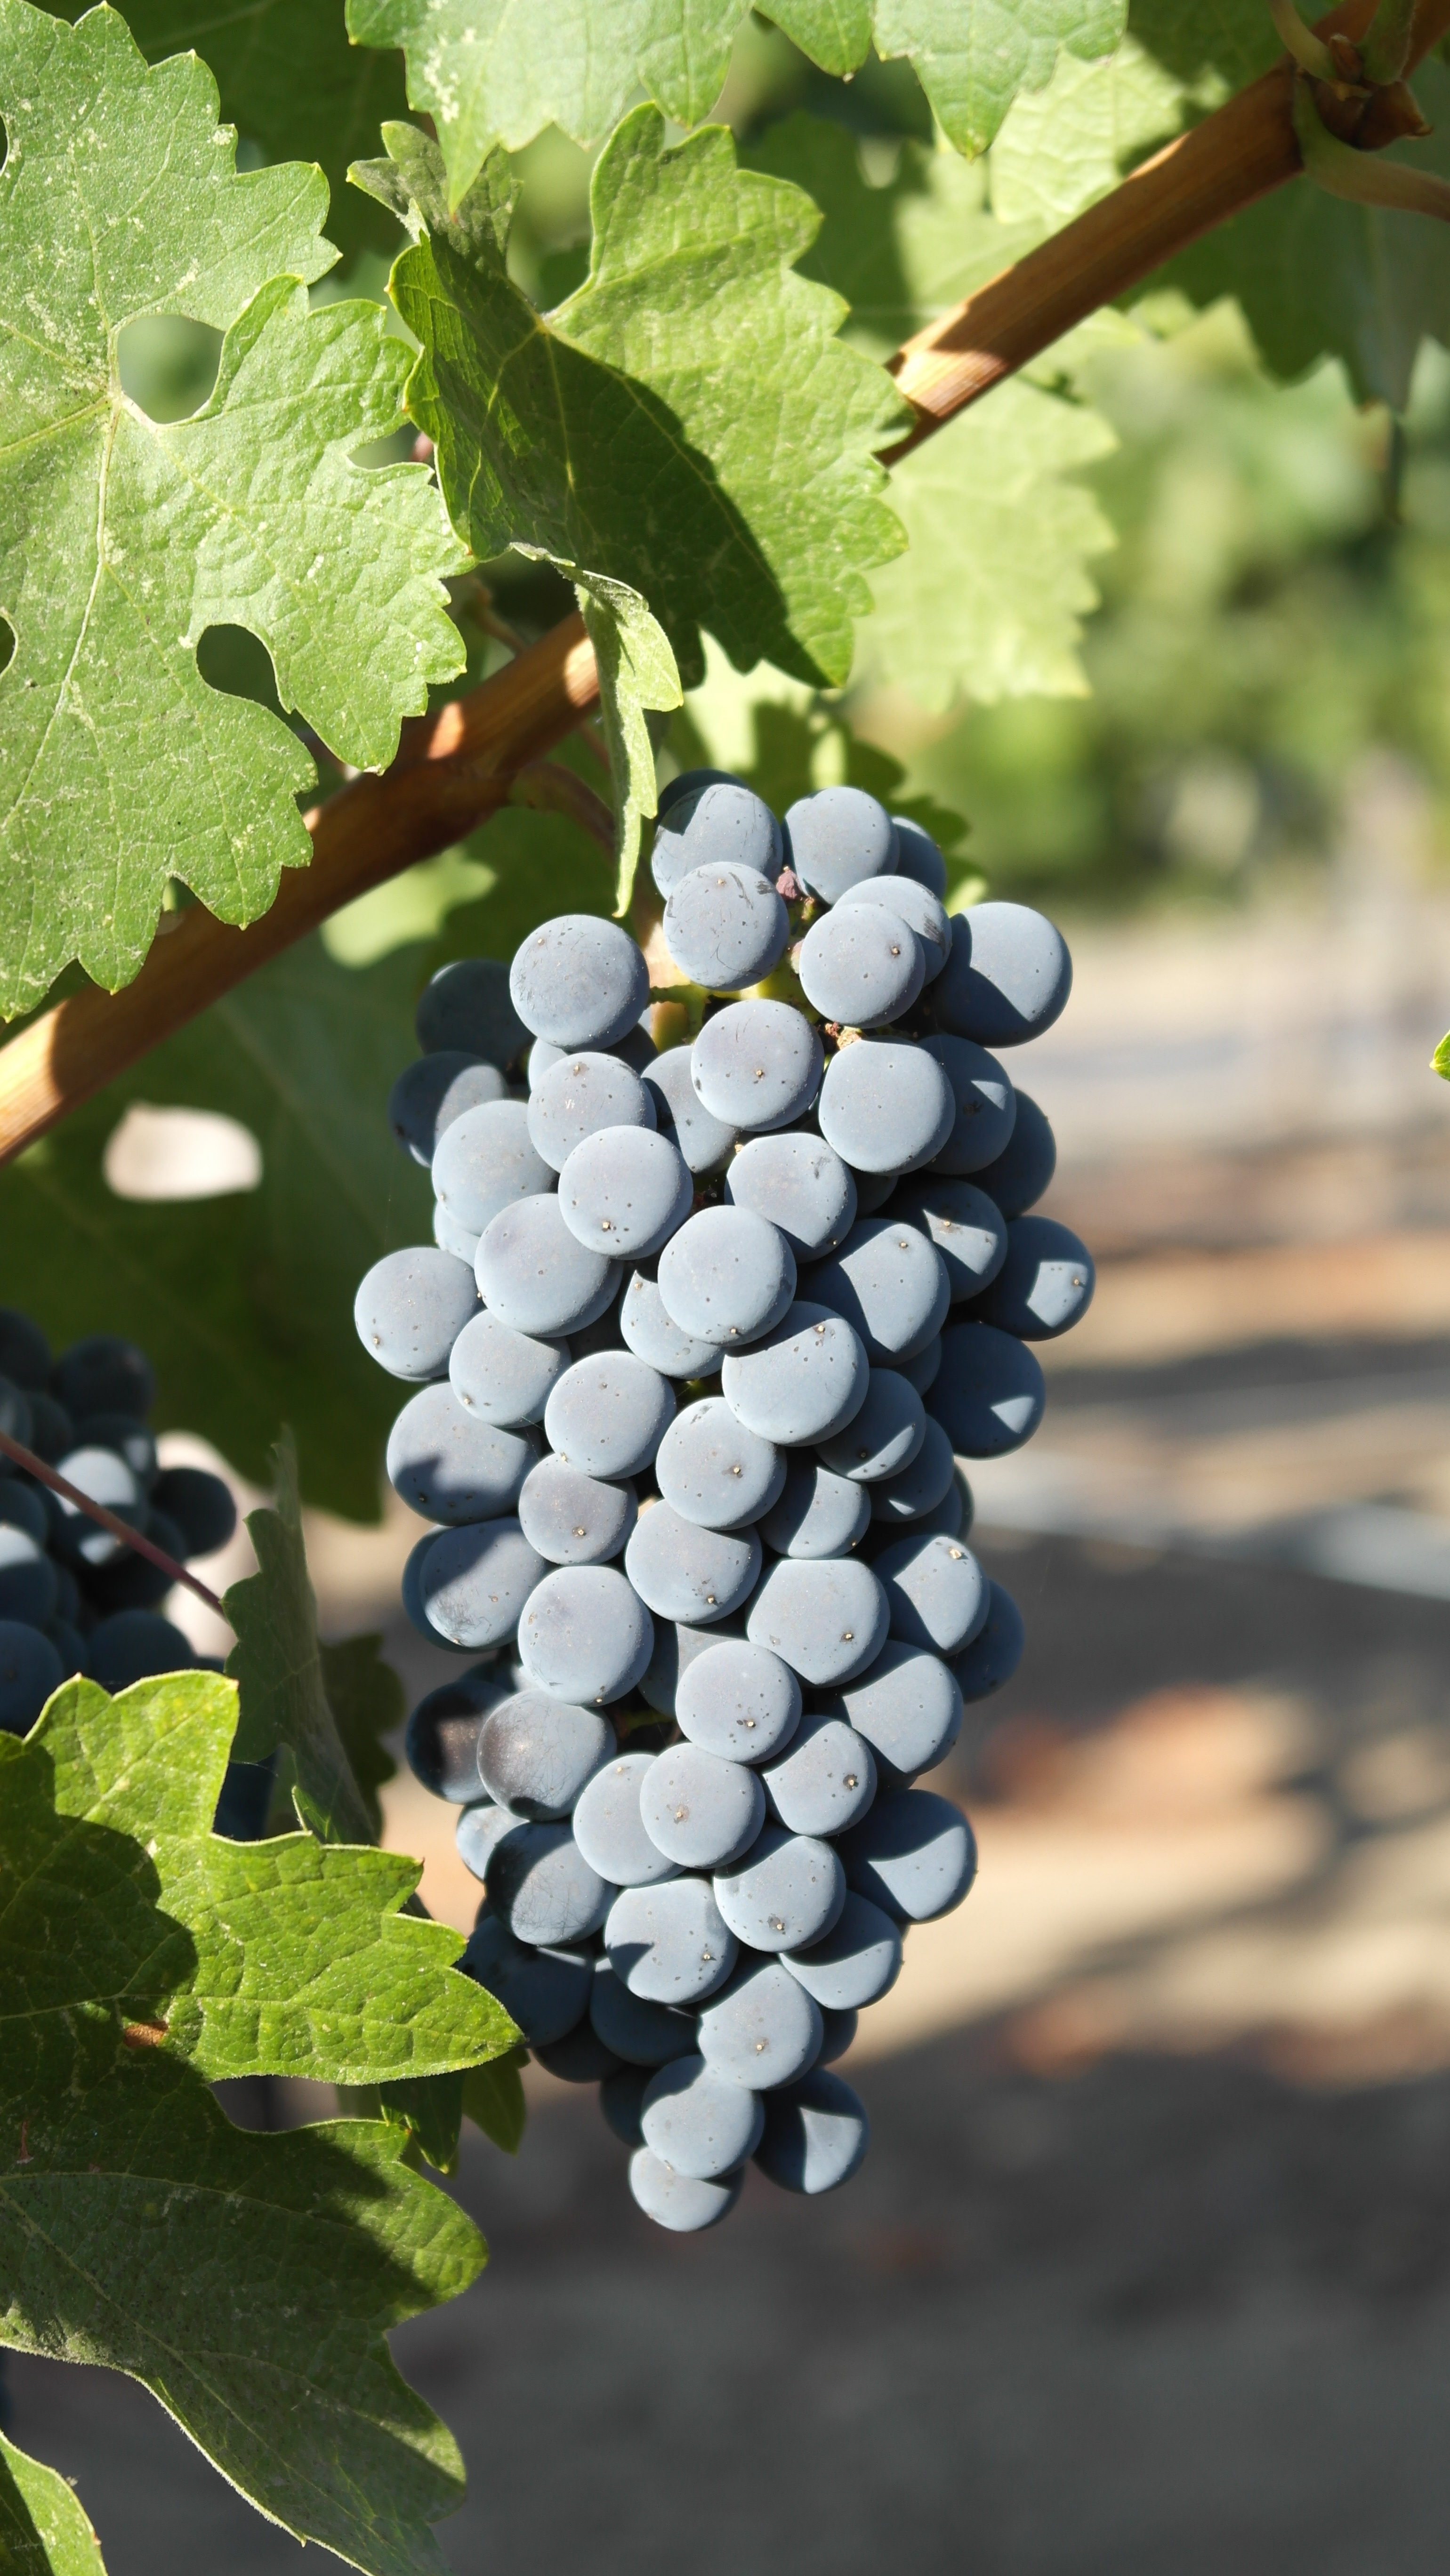
plant, sunshine, grape, fruit, flower, food, harvest, produce, agriculture, shrub, grapes, flowering plant, vitis, land plant, grapevine family